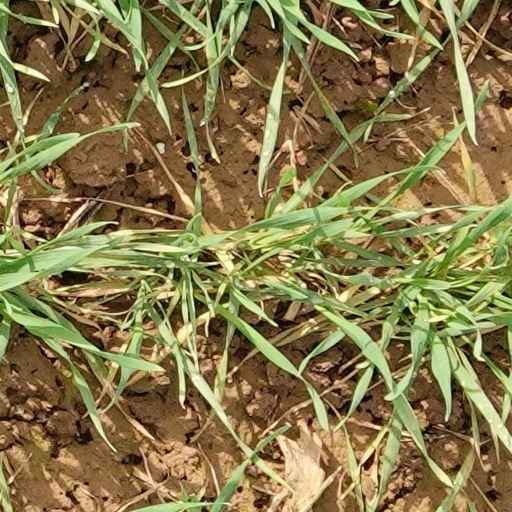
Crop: wheat